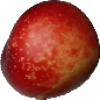
Label: Nectarine 1